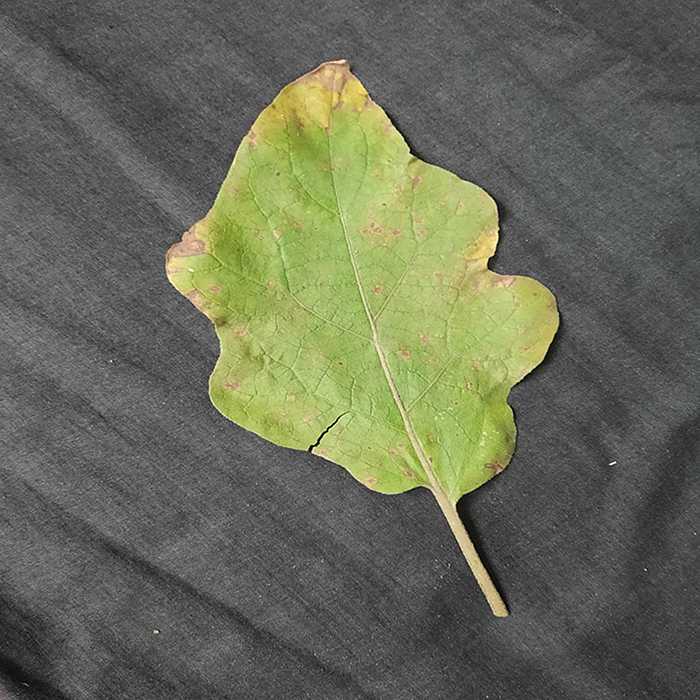
Plant: Eggplant
Label: Eggplant Cercopora leaf spot